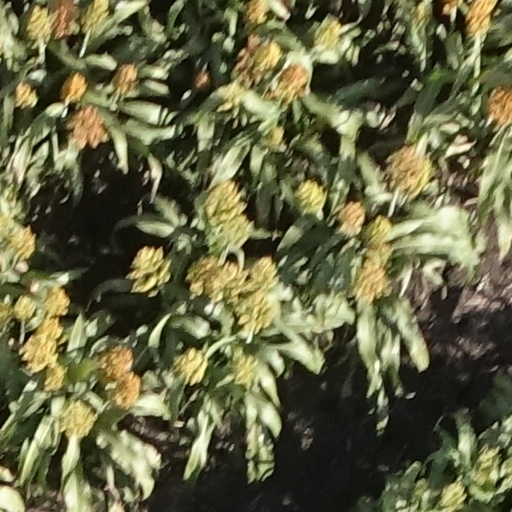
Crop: sorghum